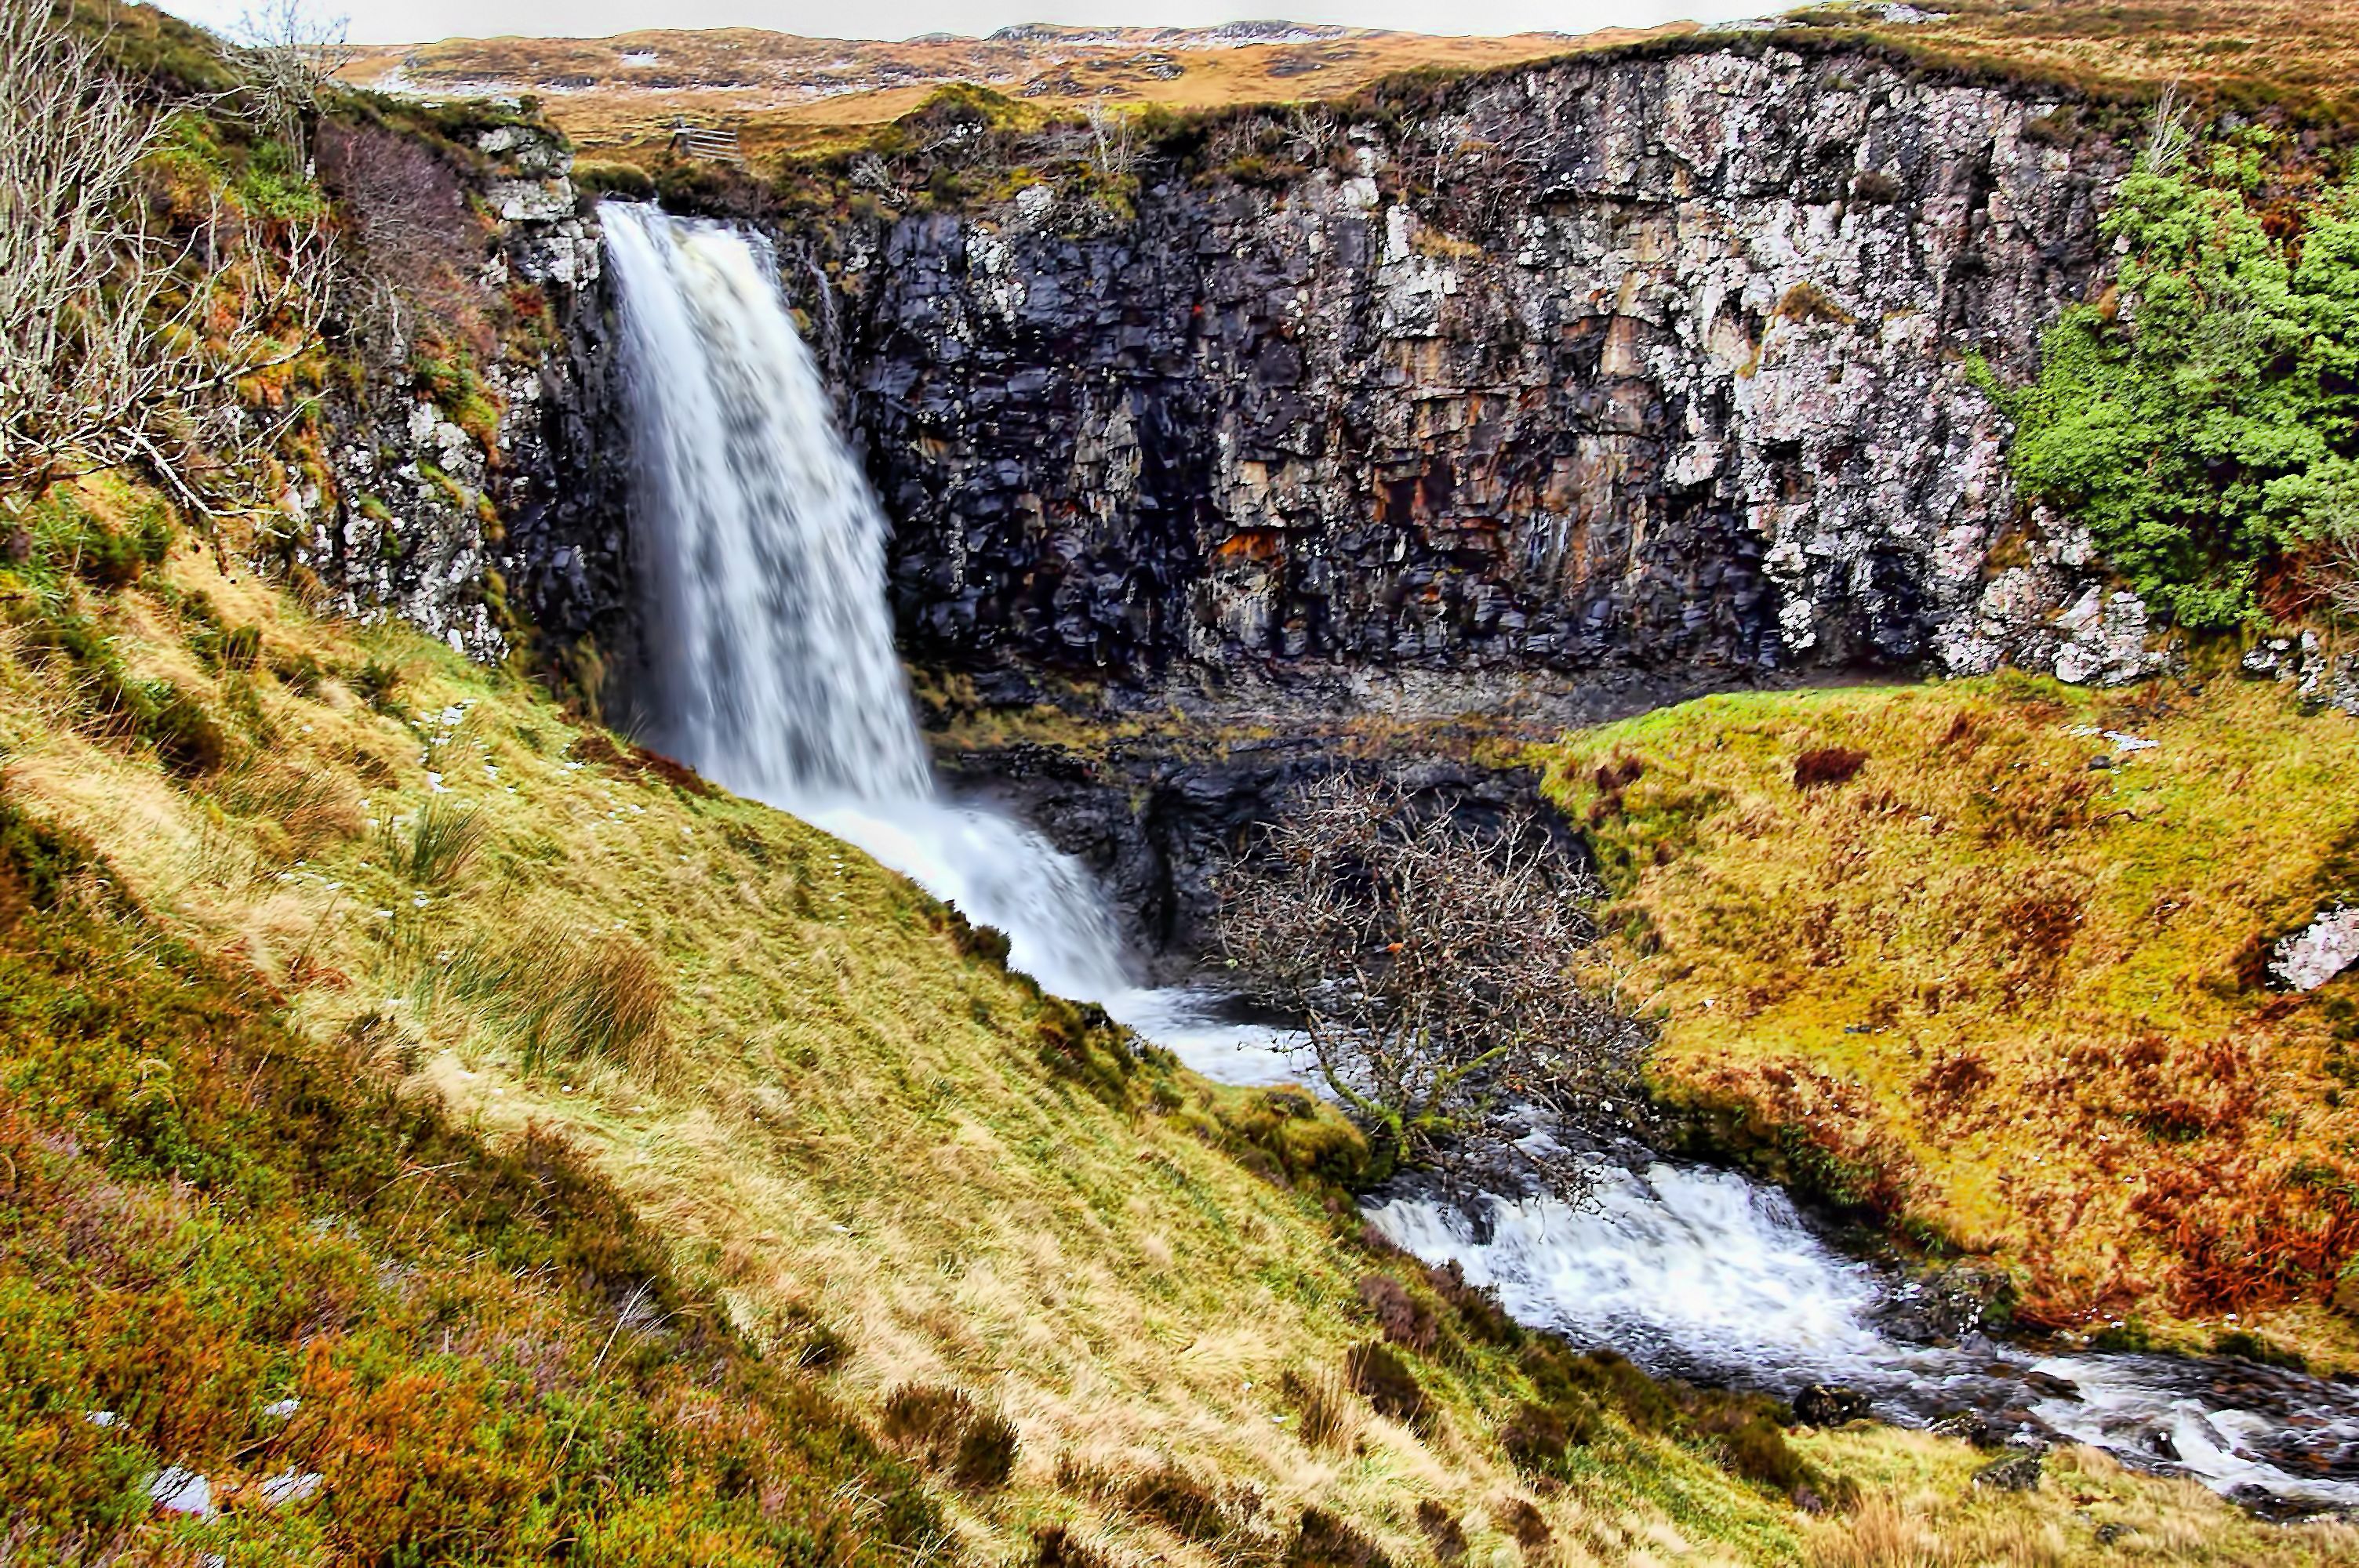
coast, water, rock, waterfall, wilderness, river, cliff, stream, autumn, rapid, terrain, body of water, ravine, scotland, water feature, watercourse, skye, highliands